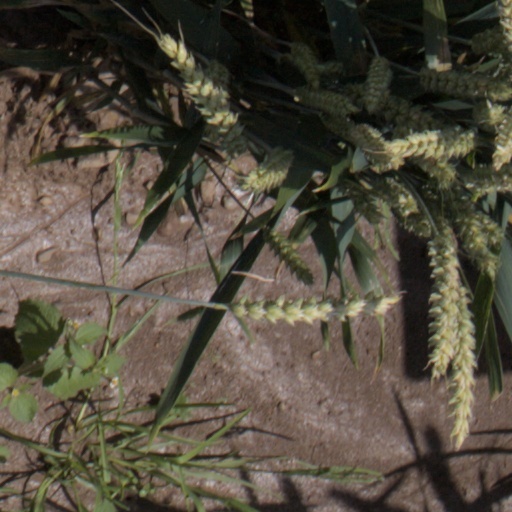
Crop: wheat